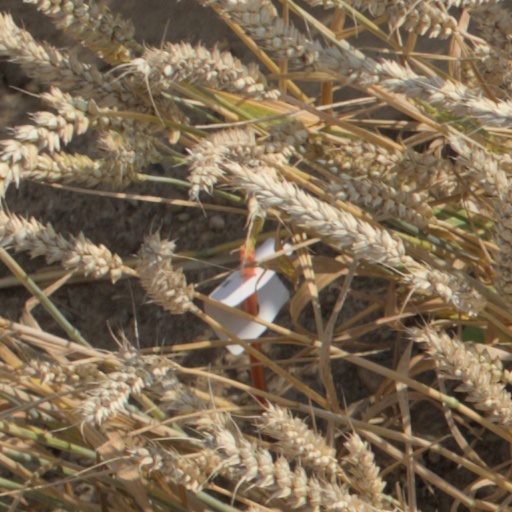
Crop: wheat